Turkish Land Forces

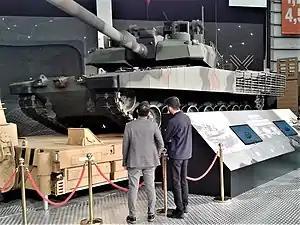
Altay MBT

The Turkish Army has since the mid-1960s operated on a corps-division-brigade system, with a varying number of divisions and brigades assigned to a corps. The IISS Military Balance 1966–67 recorded a total strength of 360,000, with 16 infantry divisions (14 NATO assigned), 4 armoured brigades (Zırhlı tugay) with M47 Patton tanks, armoured cavalry regiments, and two parachute battalions. It appears that infantry training divisions included the 57th in Manisa, which commanded between the years 1965 to 1967. At some point in the 1960s the Army apparently utilised the Pentomic structure for a period, before adopting the American ROAD divisional organisation. Back in the early 1970s, there was a 6th Infantry Division based at Istanbul.